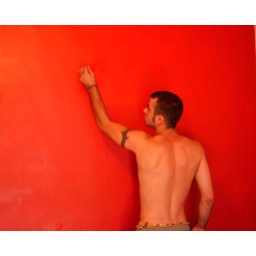
touching up the red accent wall in the bedroom.